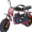
Label: motorcycle